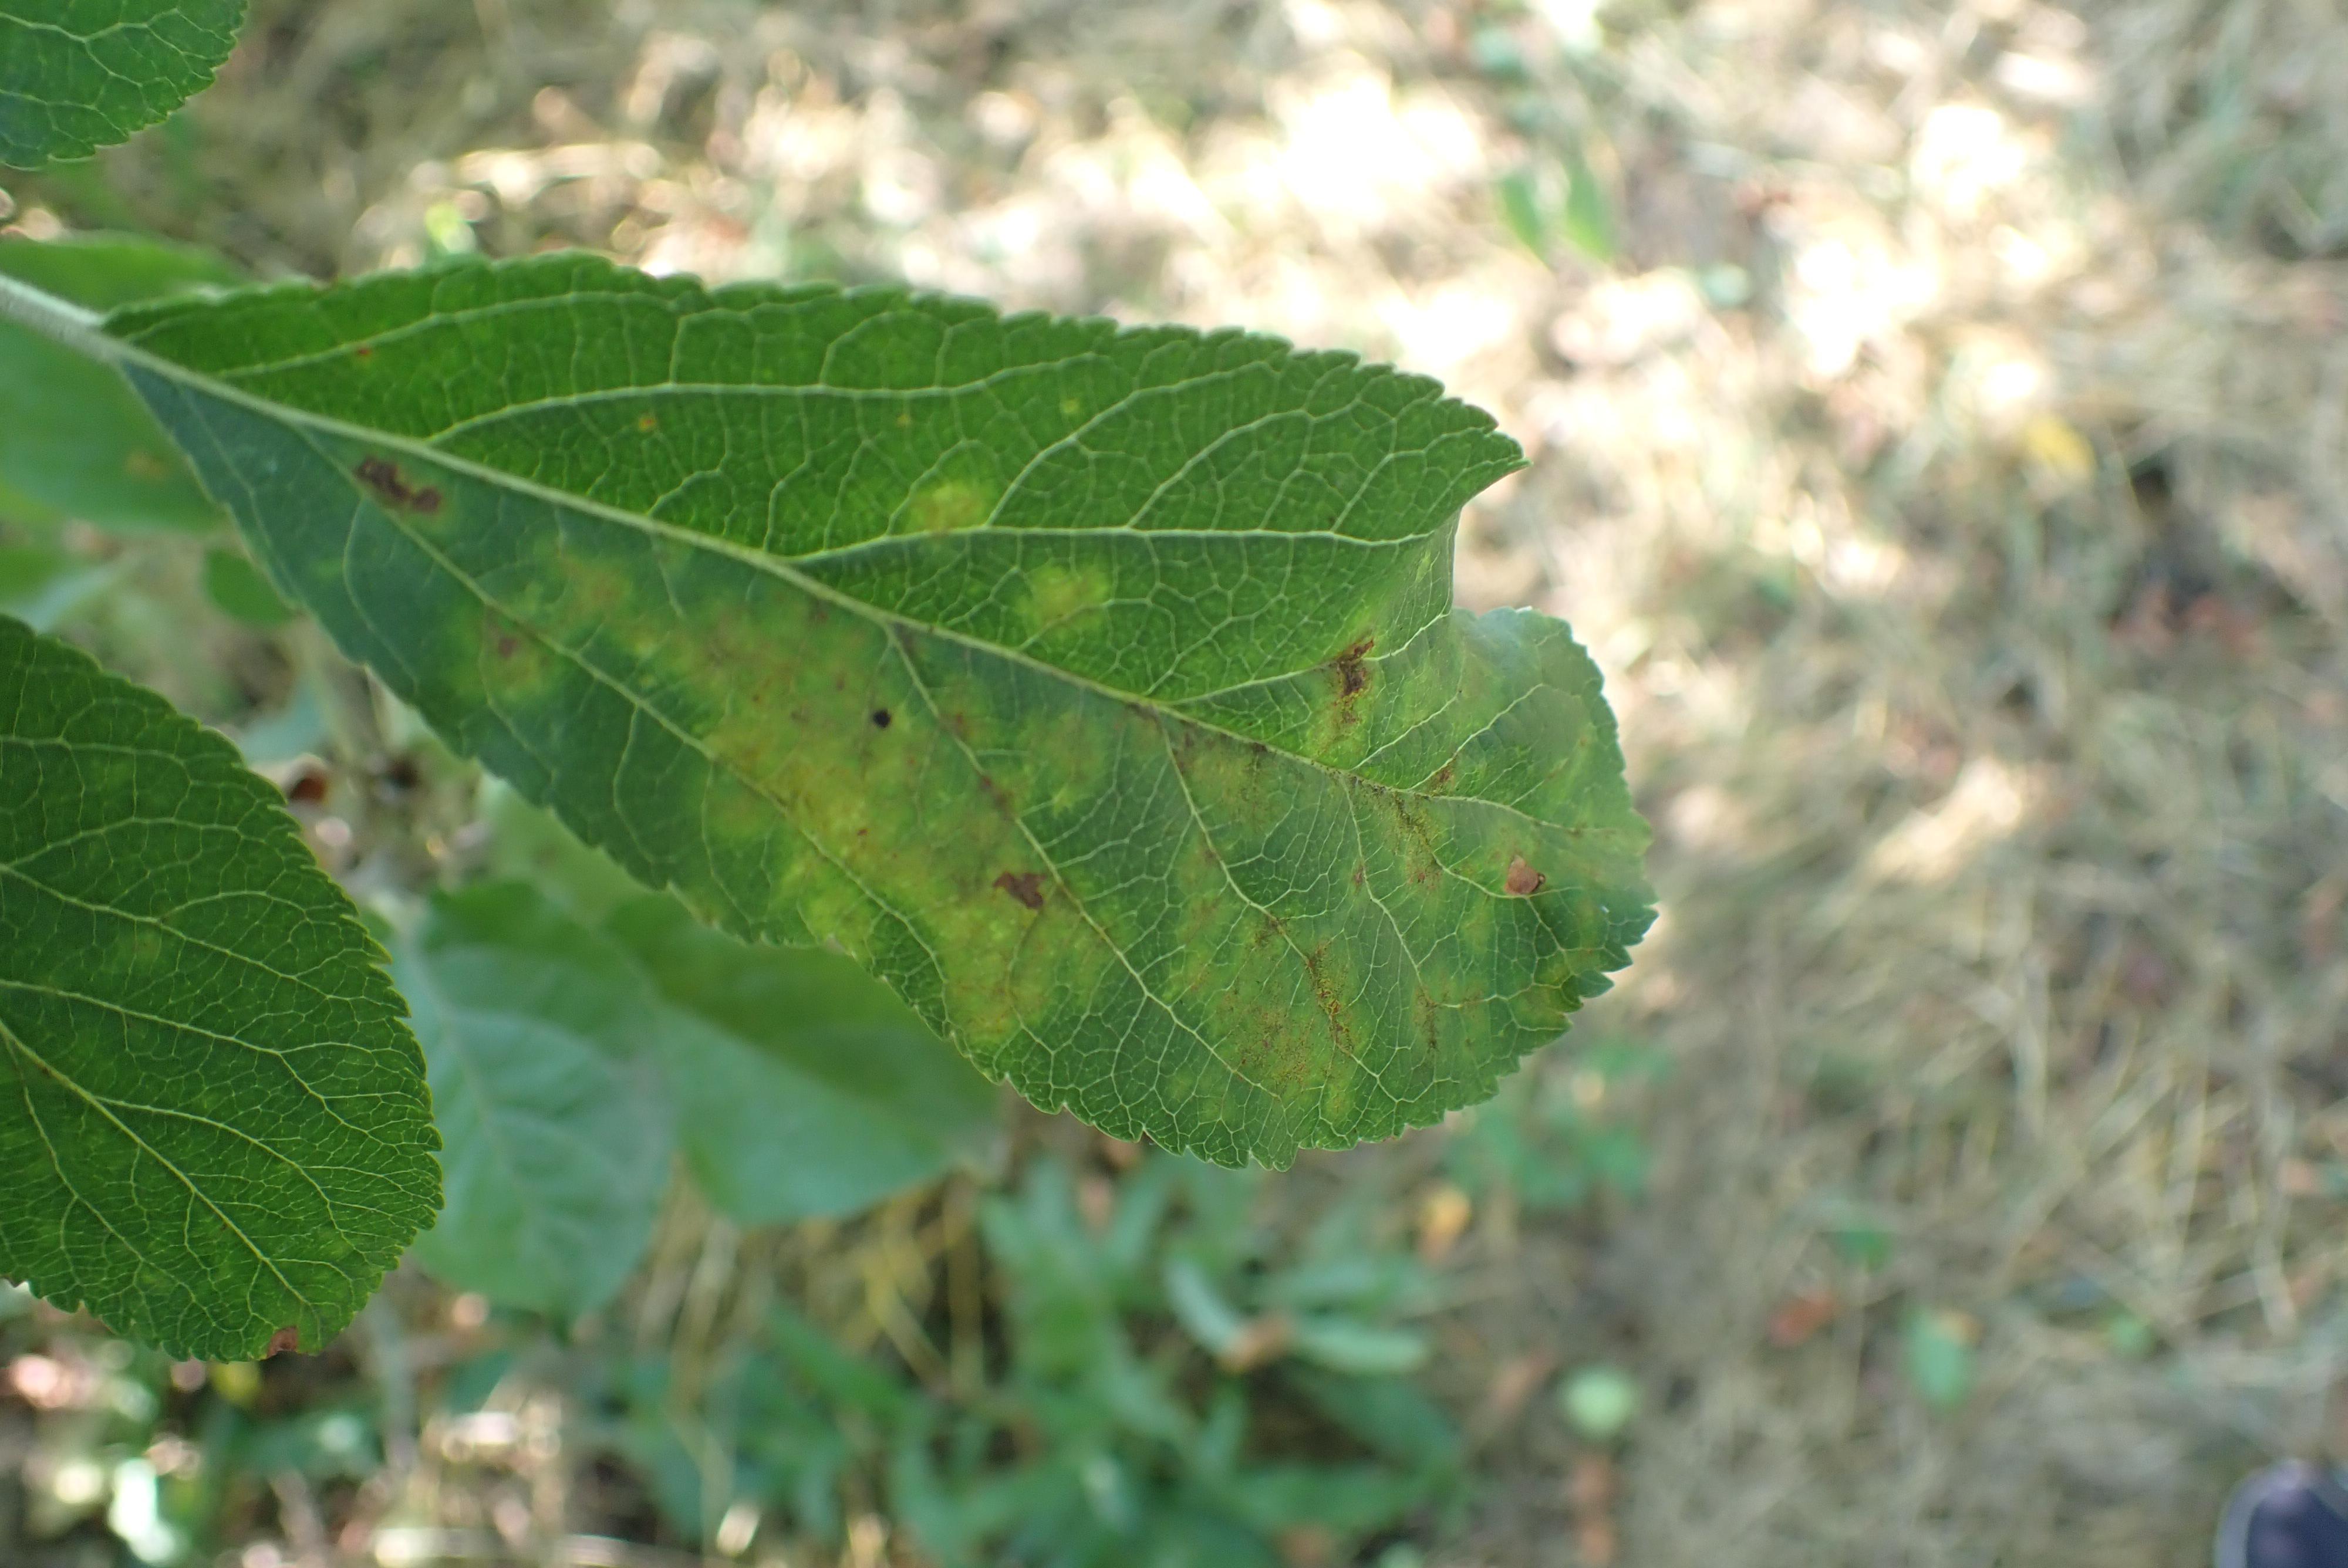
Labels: scab